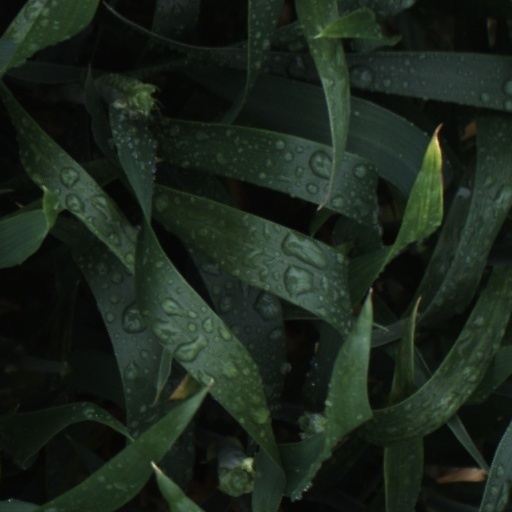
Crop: wheat